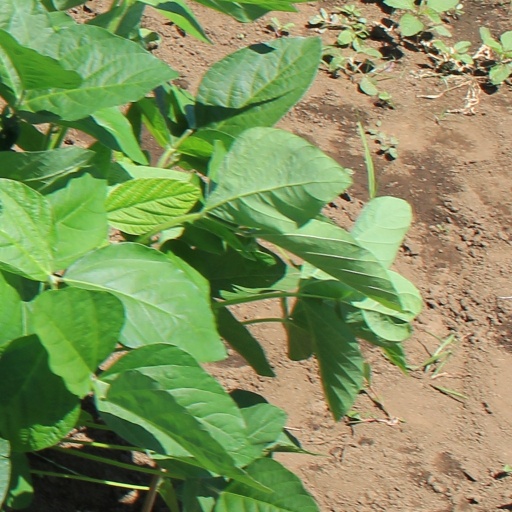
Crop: soybean